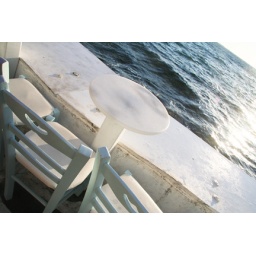
table by the water